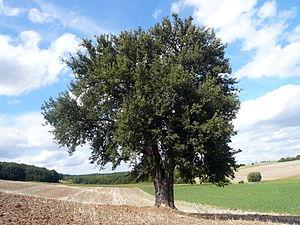
Pyrus est un genre d'arbres de la famille des Rosaceae. C'est le genre des poiriers qui donne les poires comme fruits.